Third Lake, Illinois

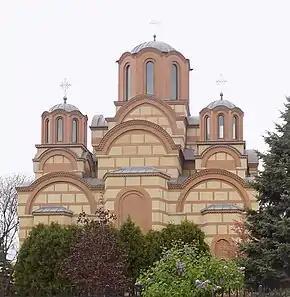
a colour photograph of a monastery

Despite the actions taken, major development of the area began in the mid-1980's in the hands of a development syndicate.